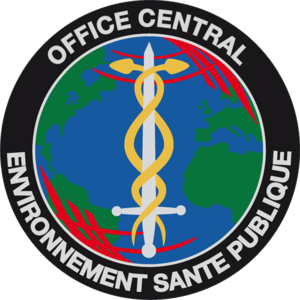
Écusson de l'Office central de lutte contre les atteintes à l'environnement et à la santé publique (OCLAESP)
L'Office central de lutte contre les atteintes à l’environnement et à la santé publique est un service de police judiciaire de la Gendarmerie nationale française ayant pour vocation de s'intéresser à l'ensemble du contentieux découlant des atteintes portées à l'environnement et à la santé publique.